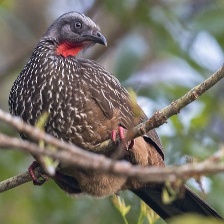
Species: BAND TAILED GUAN
Scientific name: PENELOPE ARGYROTIS